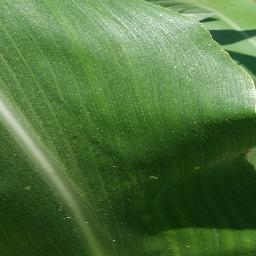
Label: Corn___healthy